Dayro Moreno

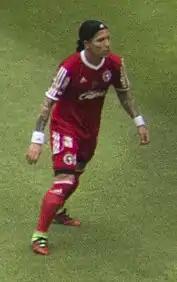
Moreno playing for Club Tijuana in a match against Club América in 2016

On 10 July 2014, Club Tijuana announced that Moreno had rejoined the club. On 28 February 2015, he scored a last minute winner to give Tijuana a 3–2 victory against Pachuca, after having trailed by two goals at halftime. On 12 September, at Estadio Caliente, he scored twice against Chivas Guadalajara in a 2–1 victory, with his team having trailed 1–0 at halftime. On 12 February 2016, he scored a double in a 2–1 away victory against Tigres UANL at Estadio Universitario. Twelve days later, he scored a double in a 4–0 win against Atlas in the Copa MX.